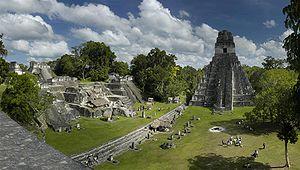
Tikal est l'un des plus grands sites archéologiques et centres urbains de la civilisation maya précolombienne. Elle est située dans la région archéologique du bassin du Petén dans ce qui constitue maintenant le nord du Guatemala. Situé dans le département du Petén, le site fait partie du parc national de Tikal du Guatemala, créé le 26 mai 1955. En 1979, il a été inscrit au Patrimoine mondial de l’UNESCO.